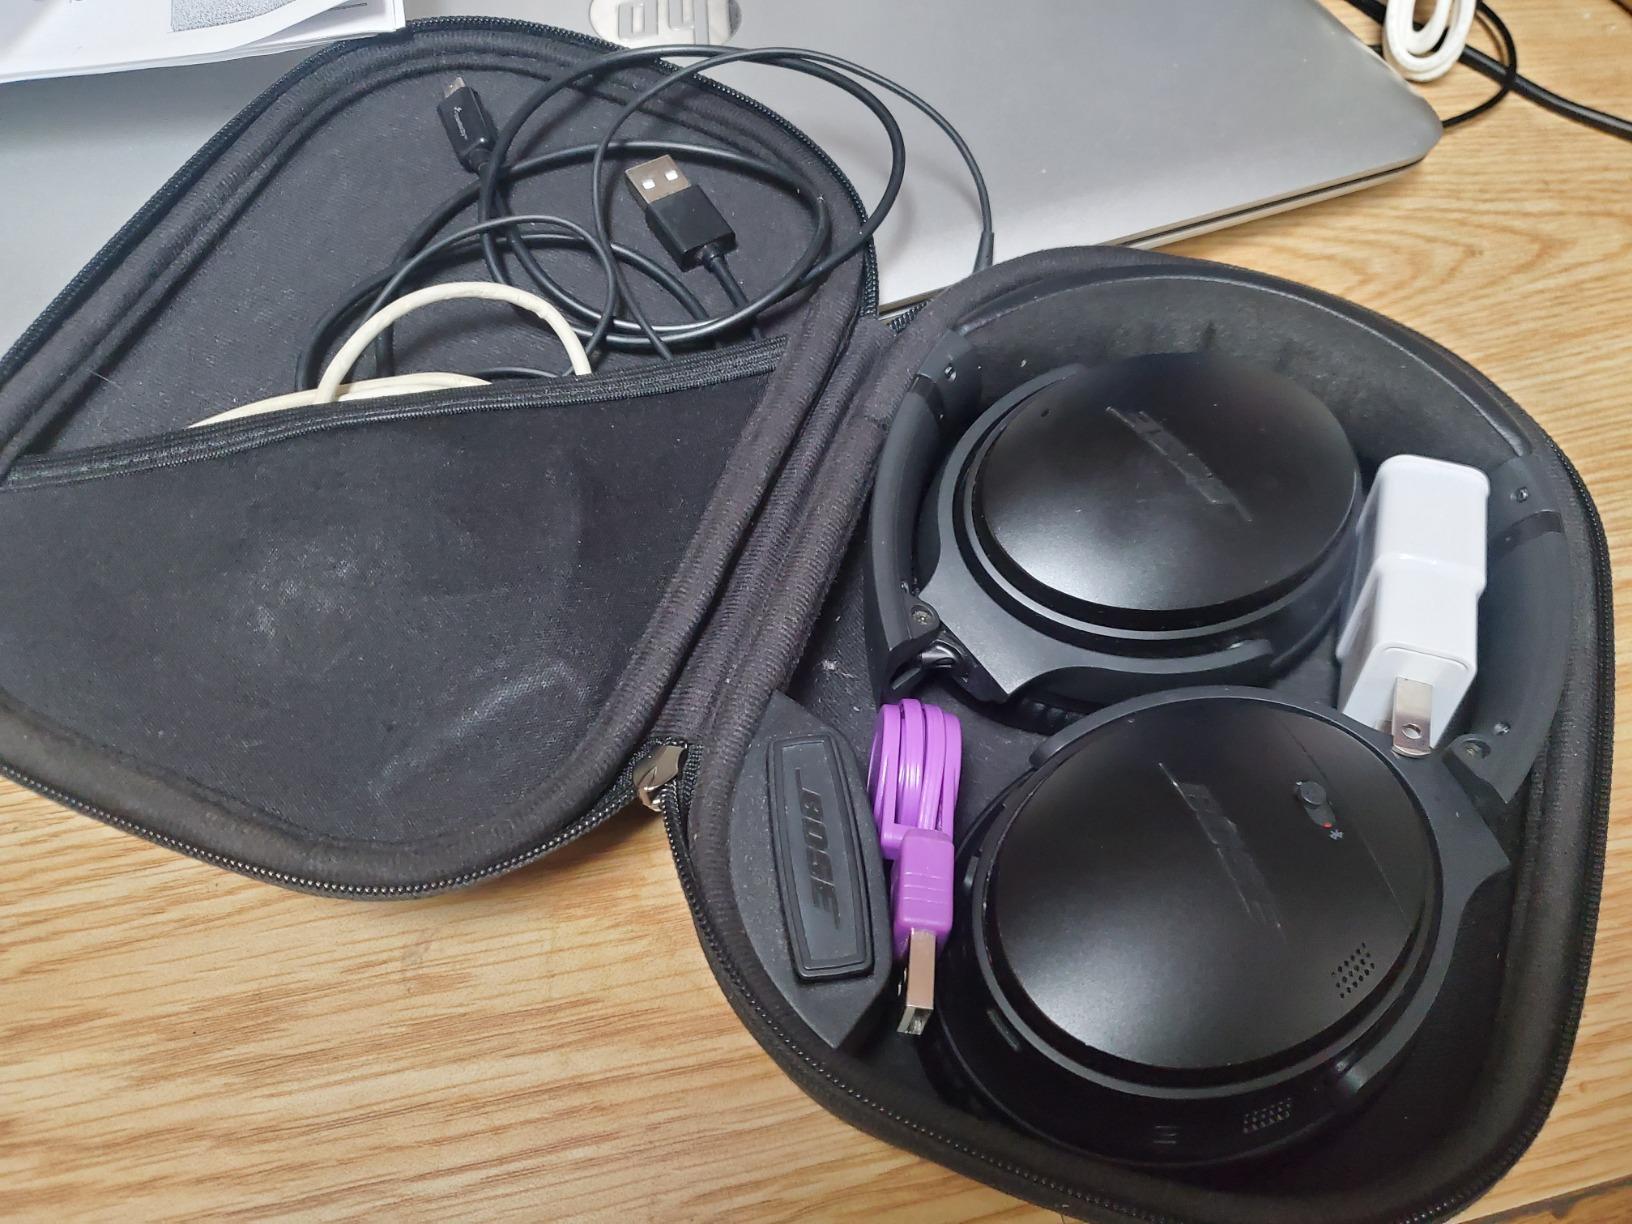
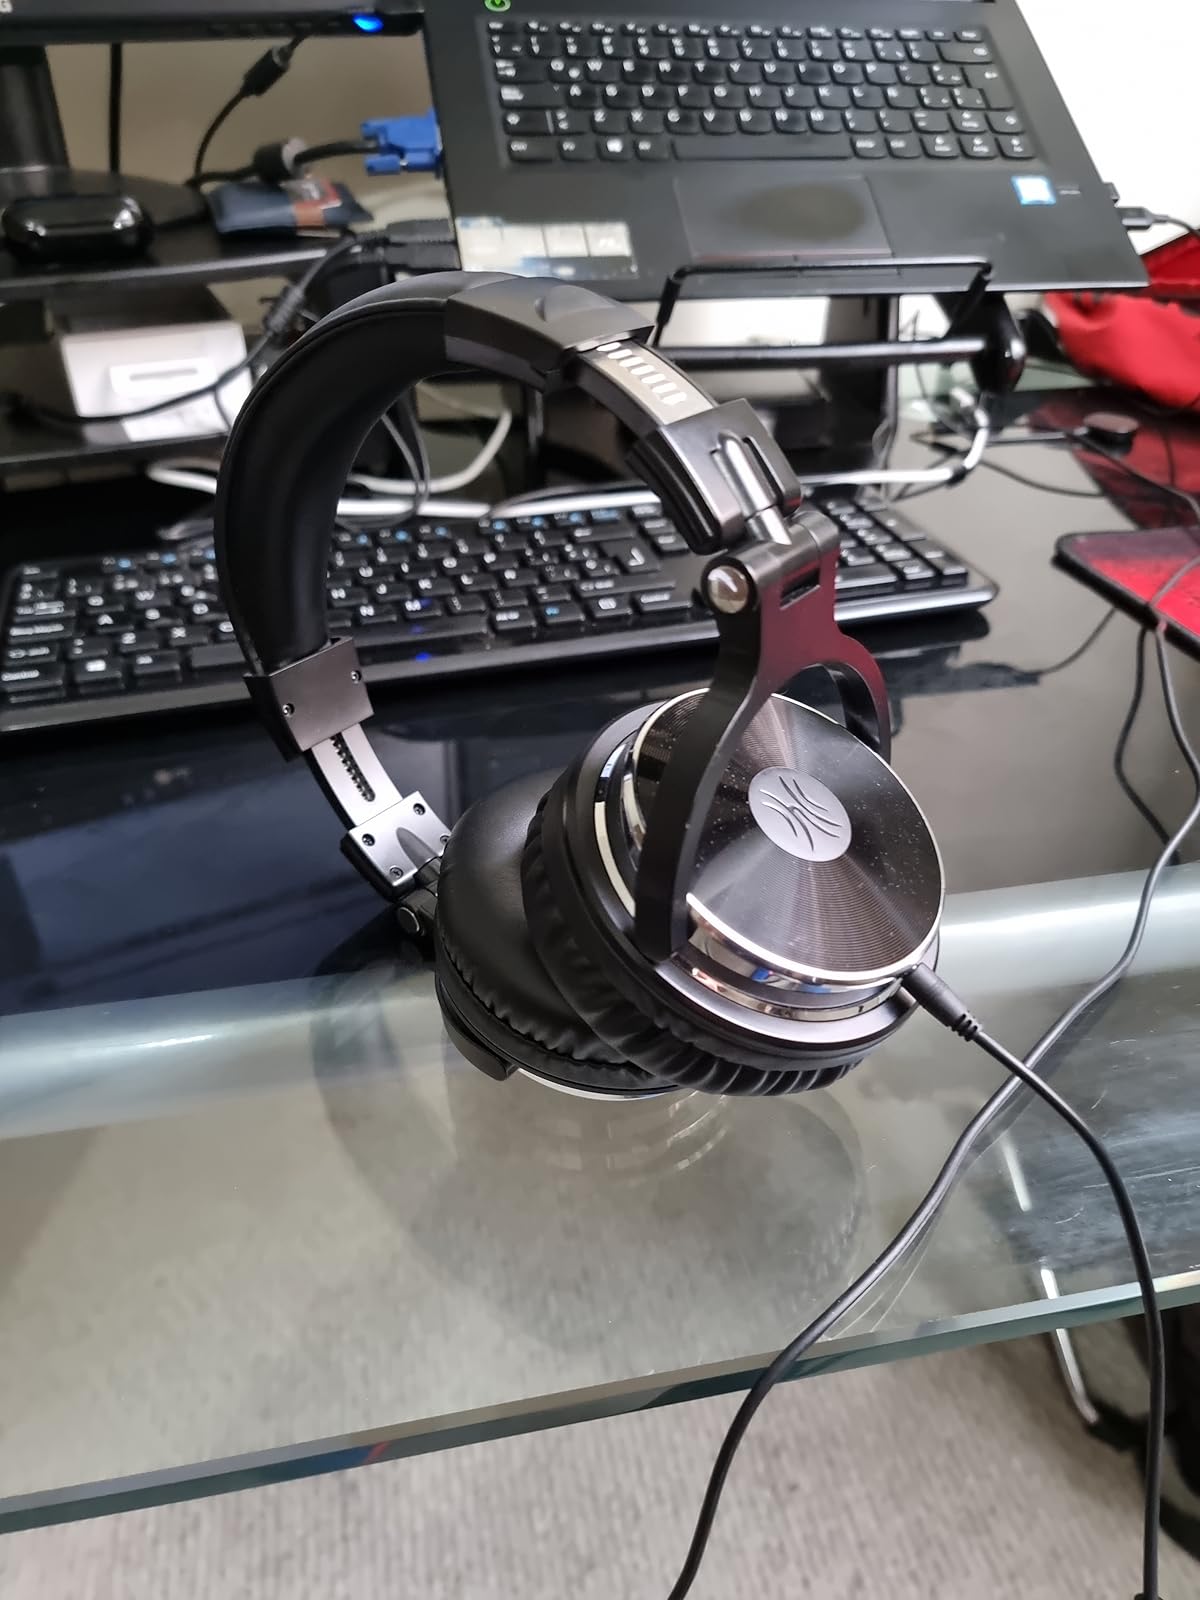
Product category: headphones
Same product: no